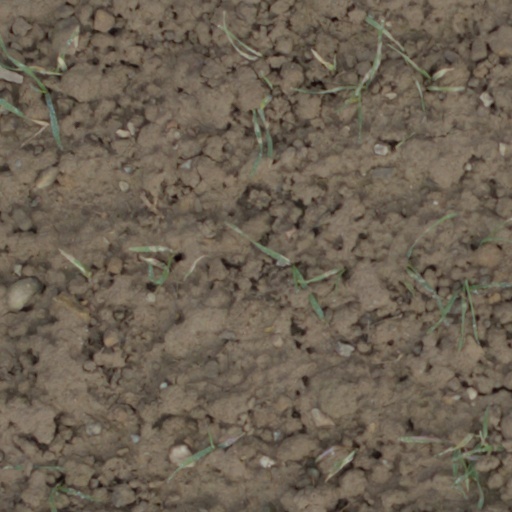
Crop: wheat